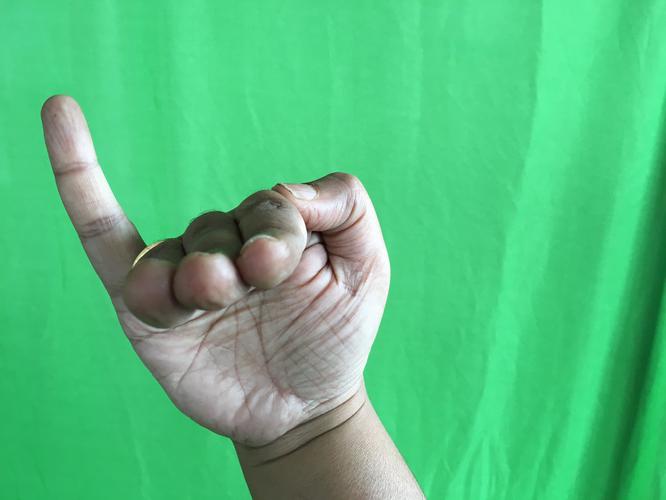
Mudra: Hamsapaksha
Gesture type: double_hand